The Hours (novel)

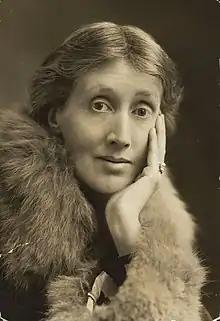
Portrait of Virginia Woolf, British author and feminist

The nonlinear narrative unfolds primarily through the perspectives of three women across three decades, with each woman somehow affected by Woolf's novel "Mrs. Dalloway".